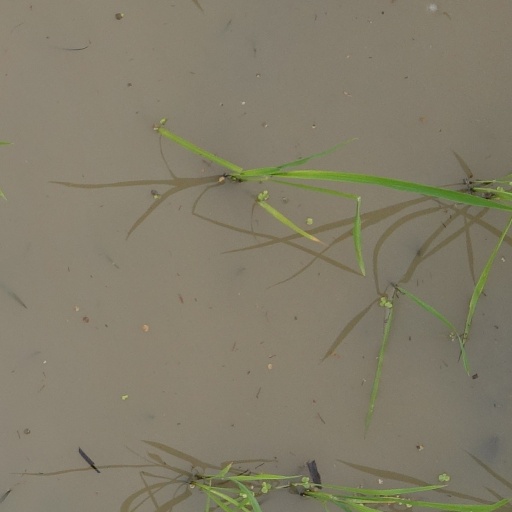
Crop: rice